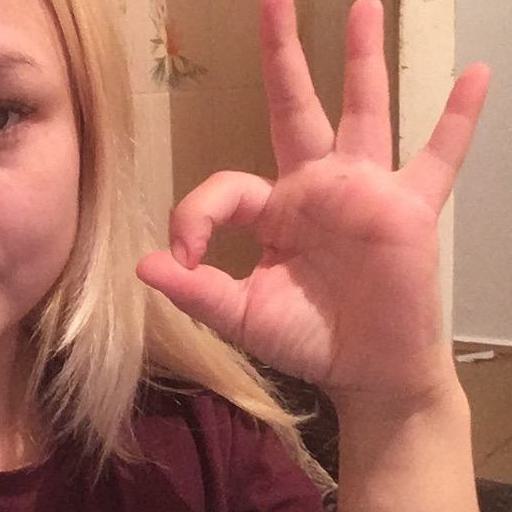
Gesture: ok